Ros na Rún

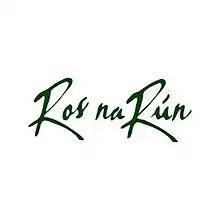

 is an Irish soap opera produced for the Irish-language television channel TG4. The series is set in a fictional village called Ros na Rún, located near to An Spidéal, where the series is filmed. It focuses on the domestic and professional lives of its residents.